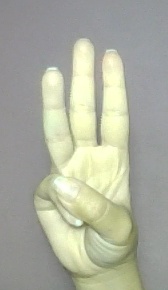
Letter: thaa